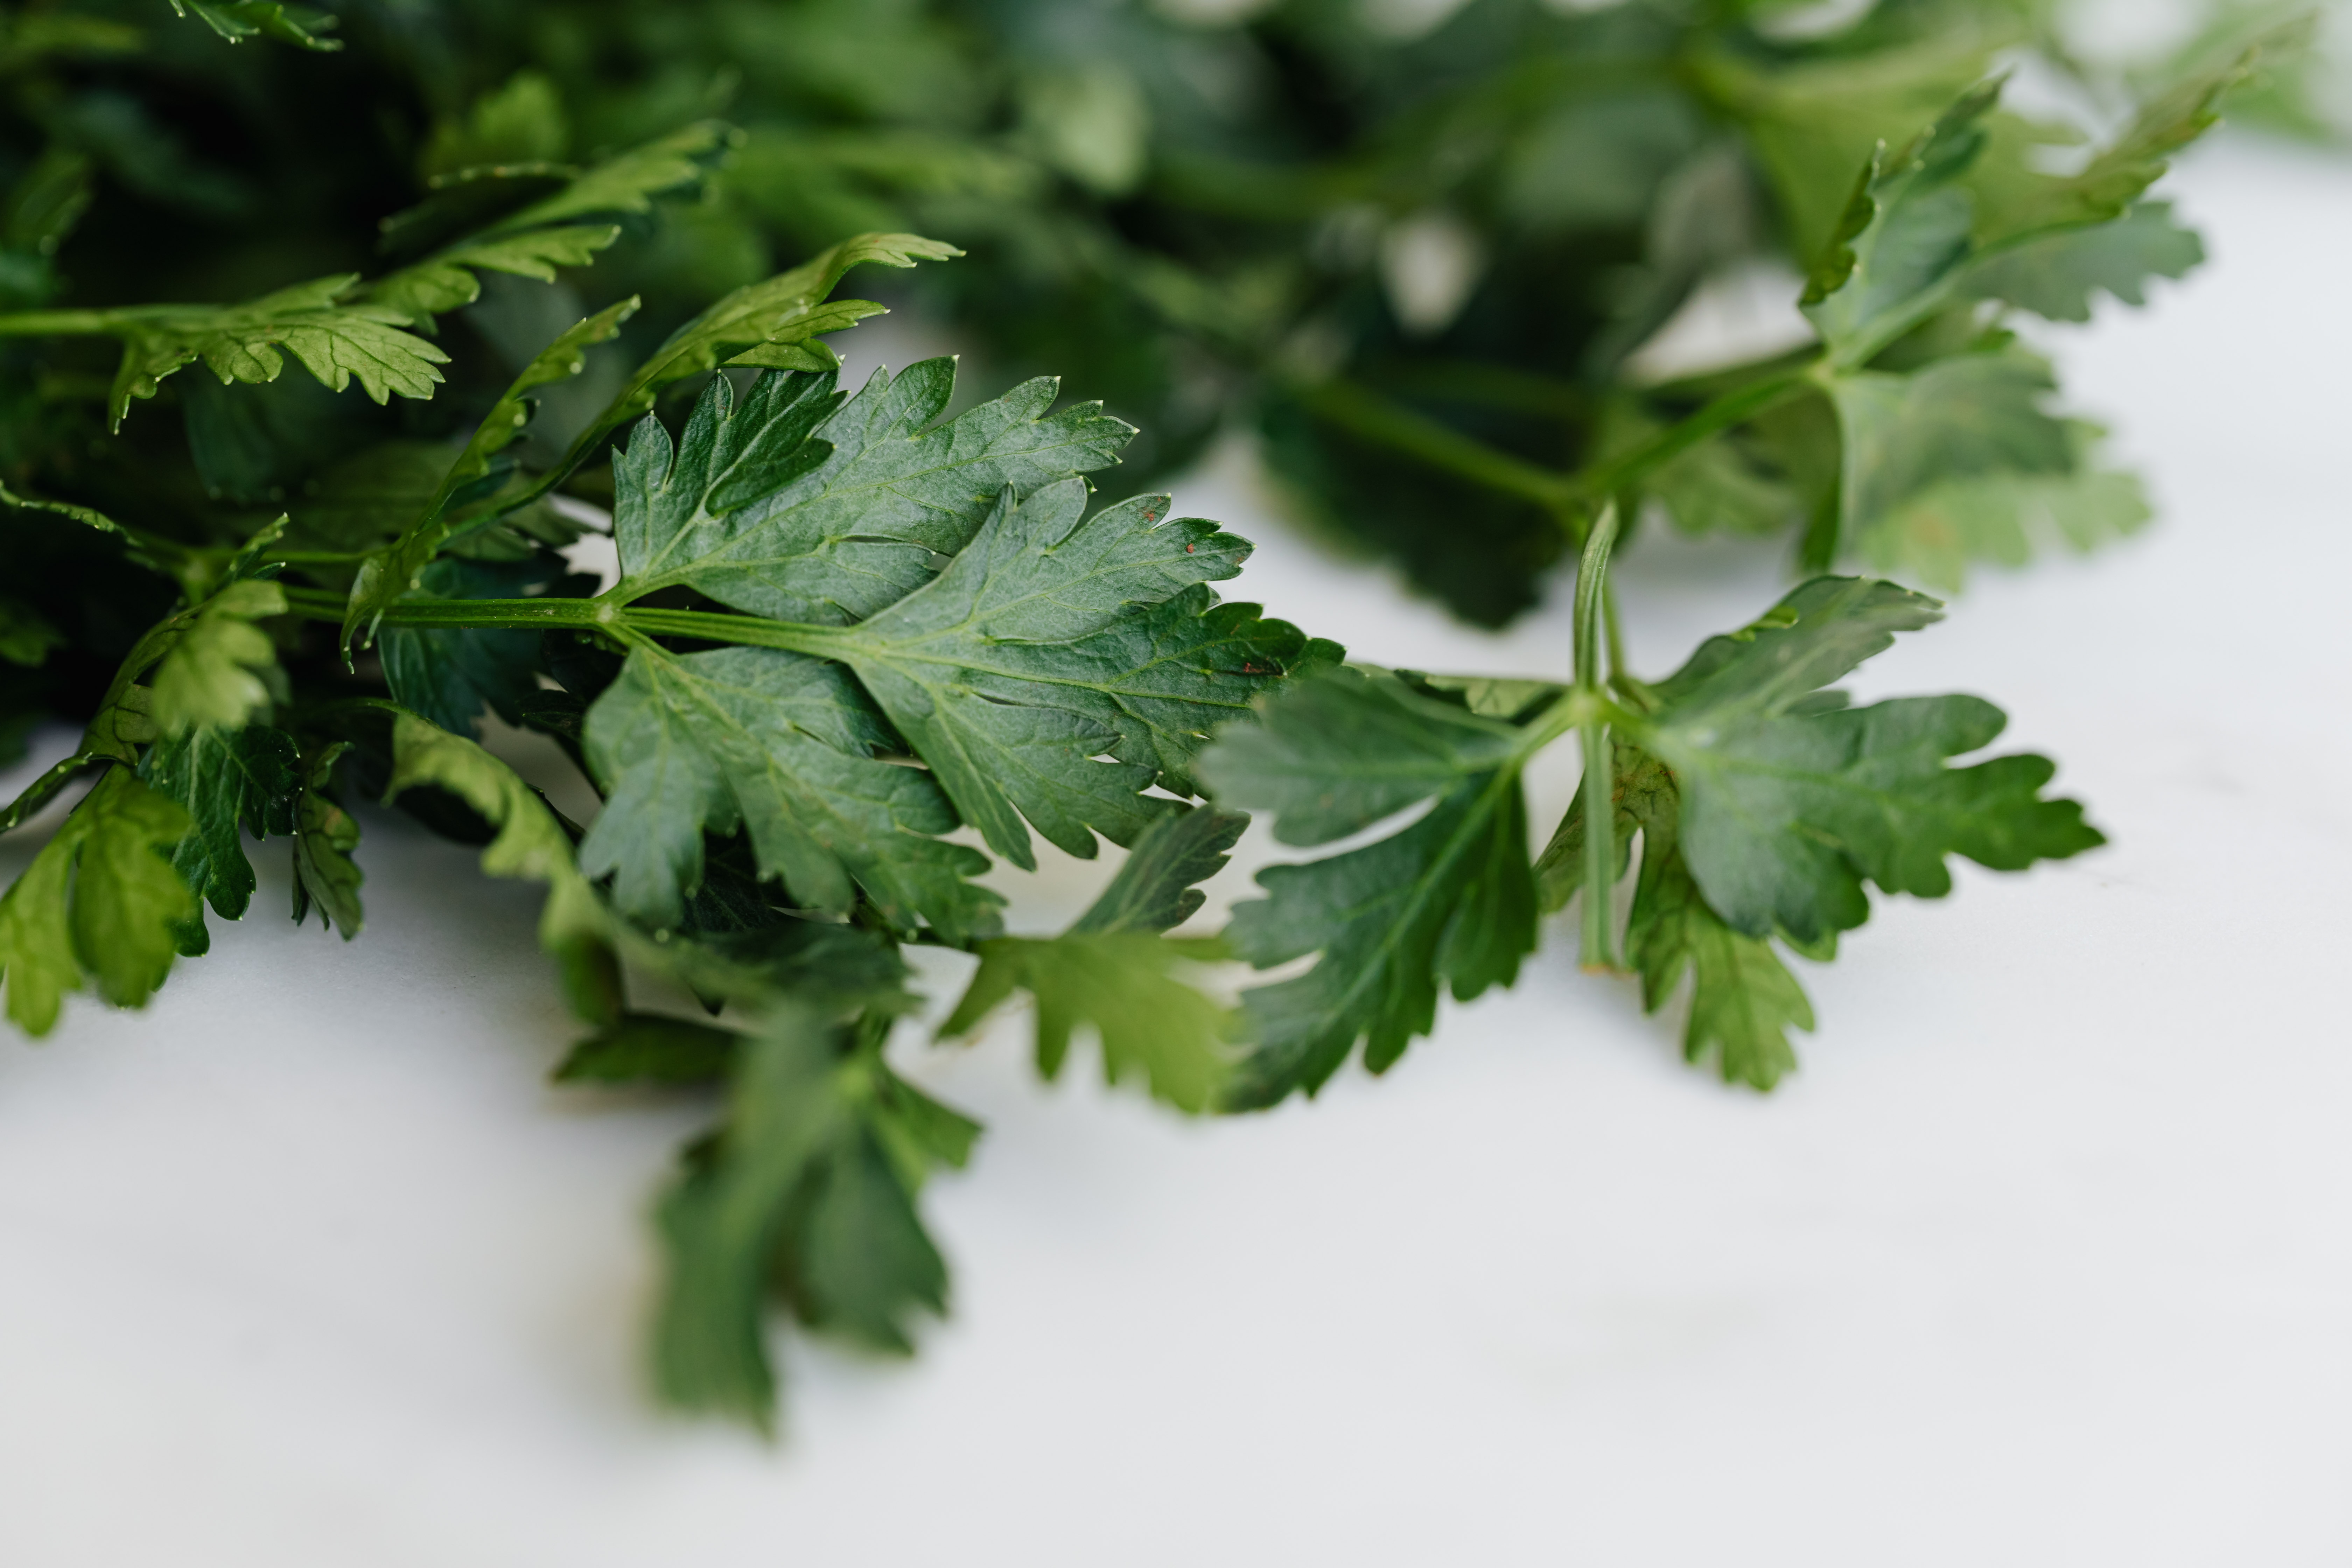
leaf vegetable, leaf, plant, food, parsley, flower, coriander, vegetable, Chinese celery, chervil, herb, flowering plant, culantro, produce, parsley family, Mizuna, ingredient, japanese mugwort, plane